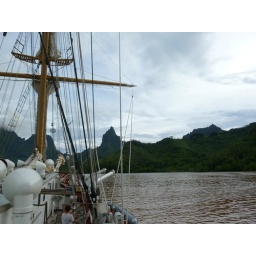
Entering Opunohu Bay in Moorea after big rainstorm; normally blue water was brown from sediment run off